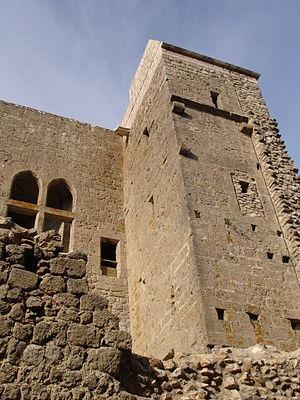
Le château de Quéribus est un château dit « cathare » situé sur la commune de Cucugnan dans le département de l'Aude. Cette forteresse, perchée sur un piton rocheux à 728 mètres d'altitude, domine le village de Cucugnan et se situe à la limite du département de l'Aude et des Pyrénées-Orientales. Le château de Quéribus, dont l'existence remonte sans doute au Xᵉ siècle, était un des points de défense du pays cathare. Après sa prise en 1255, il est intégré au dispositif de défense de la frontière de la France avec l'Aragon. L'annexion du Roussillon par la France, qui recule la frontière jusqu'aux Pyrénées, diminue fortement son importance stratégique. Le château se dégrade jusqu'en 1951, date à partir de laquelle il est progressivement restauré.